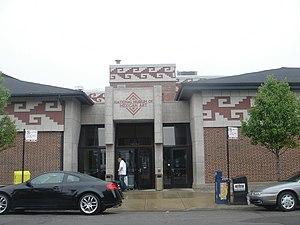
Le musée national d'art mexicain est un musée situé dans le quartier mexicain de Pilsen à Chicago, dans l'Illinois. Il comporte de l'art mexicain, latino et des informations sur la culture chicano. Le musée a été fondé en 1982 par Carlos Tortolero. Le bâtiment actuel se trouvant au parc de Harrison s'est ouvert le 27 mars 1987. La collection permanente du National Museum of Mexican Art contient plus de 6 000 objets, et est l'une des plus grandes collections d'art mexicain dans la nation. Le NMMA est le seul musée latin accrédité par l'association américaine des musées et est l'un des seuls musées de couleur dans le pays à avoir reçu l'accréditation. C'est devenu le principal dépôt pour l'art mexicain dans la nation. En 2001, le musée a triplé de superficie pour adapter aux chambres fortes le stockage et aux galeries additionnelles pour présenter les collections. La mission du musée est de montrer la culture mexicaine comme un péché frontera.